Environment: real
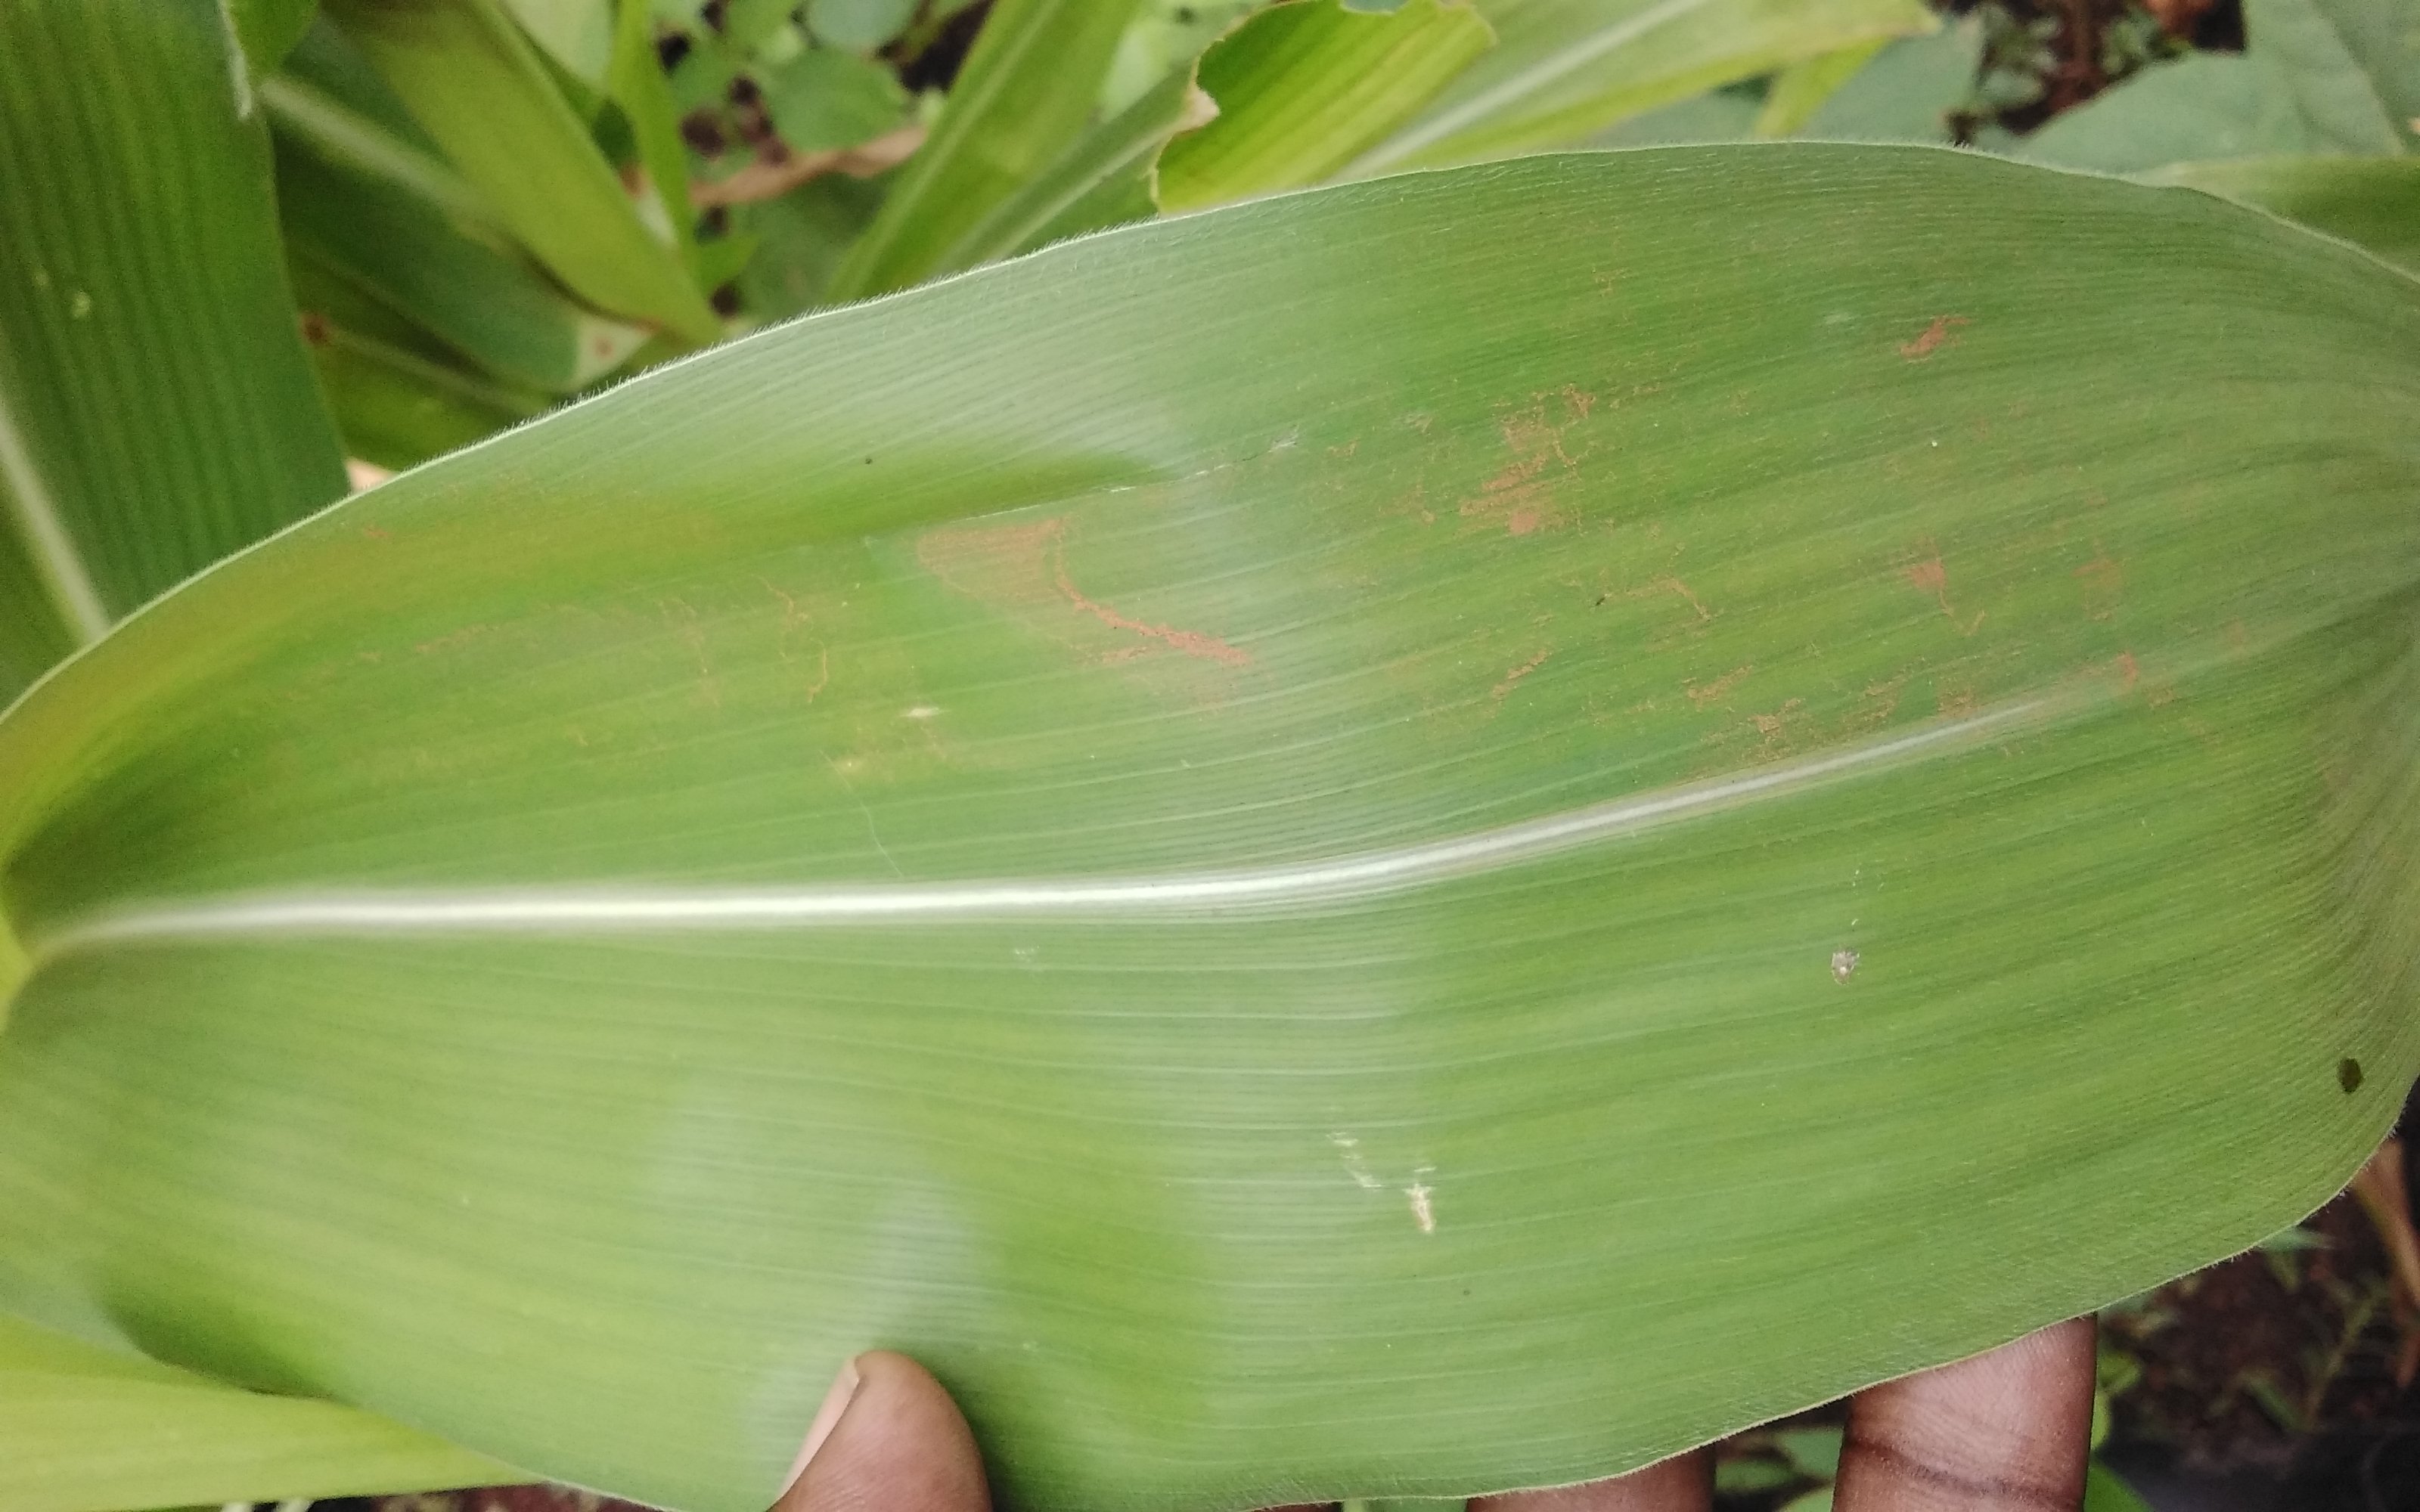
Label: healthy